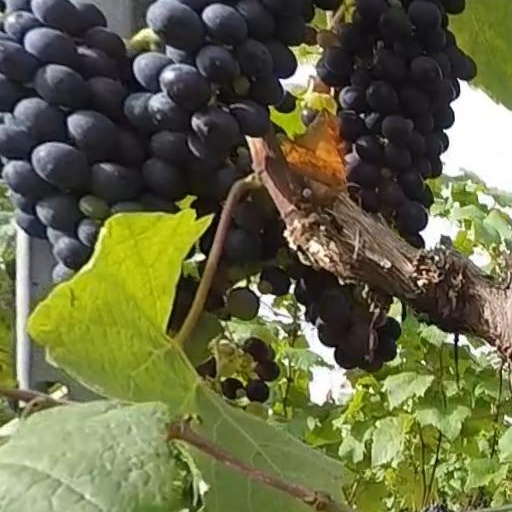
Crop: grape